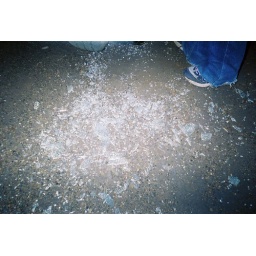
This is the glass from the Kia's window which was broken by locals to steal our belongings.